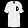
Label: T - shirt / top